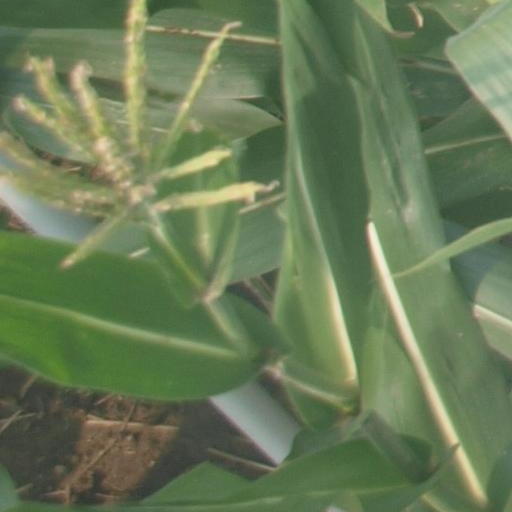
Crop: maize; corn